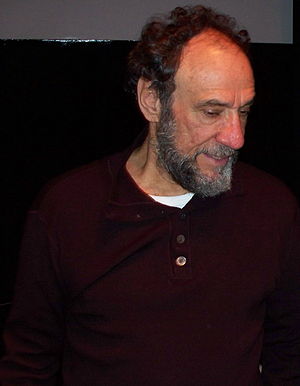
F. Murray Abraham
F. Murray Abraham, 2008
Fahrid Murray Abraham er en amerikansk skuespiller bedst kendt for sin Oscarvindende rolle i Miloš Forman-filmen Amadeus. Hans arabiske navn skyldes hans far, der var assyrisk indvandrer i USA, mens hans mor var andengenerationsindvandrer fra Italien.